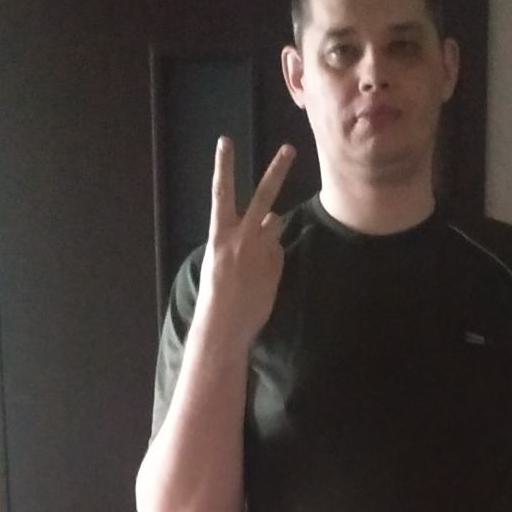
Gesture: peace_inverted